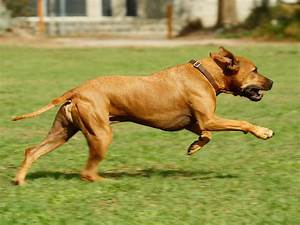
Label: dog